Kaji Station

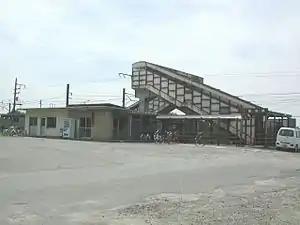
Kaji Station, August 2004

is a railway station in the city of Shibata, Niigata, Japan, operated by East Japan Railway Company (JR East).